Pittsfield, Massachusetts

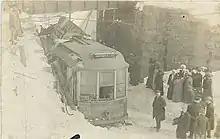
Pittsfield Trolley, early 20th century

Pittsfield employs the mayor-council form of government. The mayor is currently Peter Marchetti, who was elected to a four-year term in January 2024. The city is fully functioning, with all the major public services, including Berkshire Medical Center which is the only hospital in the northern part of the county, and the region's only VA medical clinic. The city's library, the Berkshire Athenaeum, is one of the largest in western Massachusetts, and is connected to the regional library system. Pittsfield is also the county seat of Berkshire County, and thus has many state facilities for the county. In 2011, the City of Pittsfield received 129 designs of prospective official flags from residents in honor of the 250th anniversary of Pittsfield's incorporation as a town, with the winning design submitted by Shaun Harris.